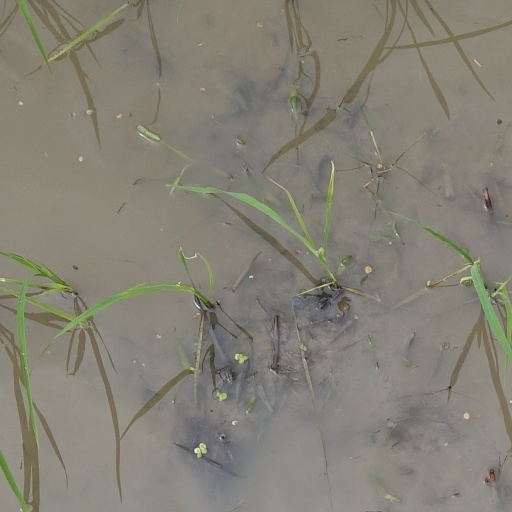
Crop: rice